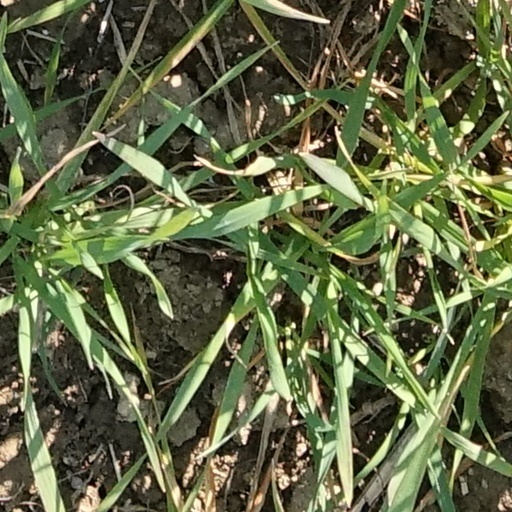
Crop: wheat